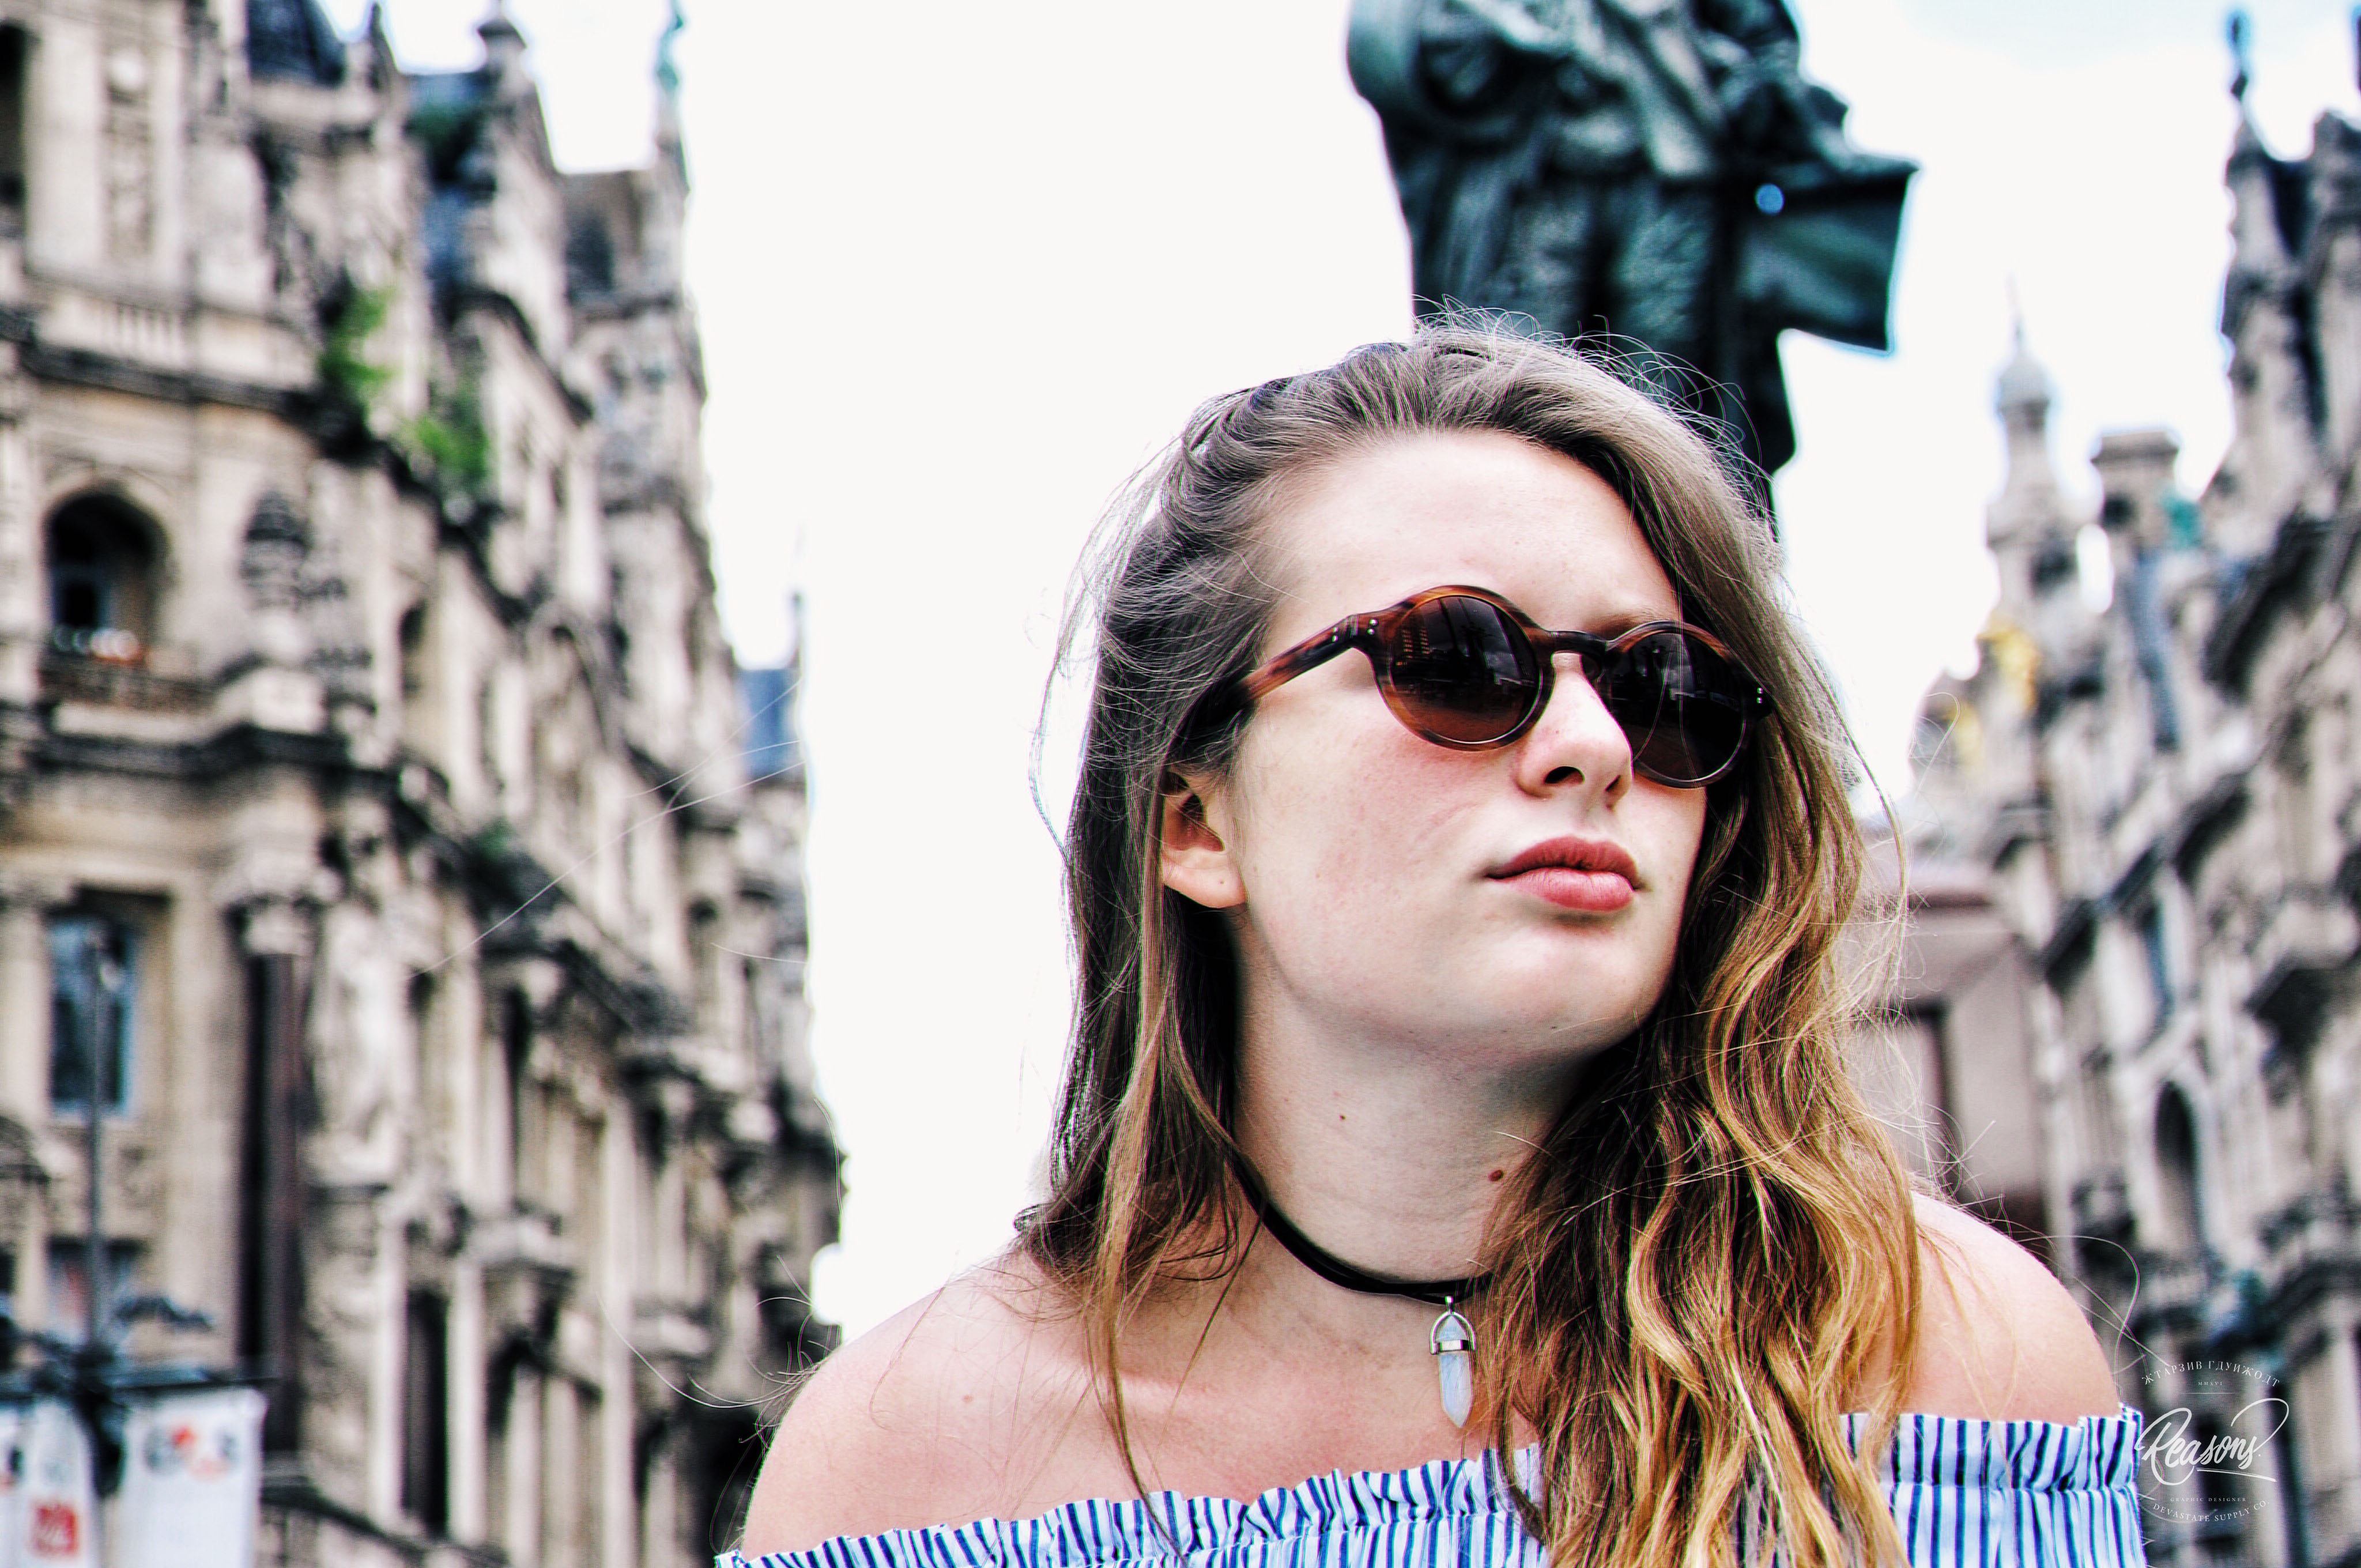
hair, model, spring, fashion, blue, clothing, hairstyle, festival, sunglasses, glasses, photograph, beauty, photo shoot, vision care